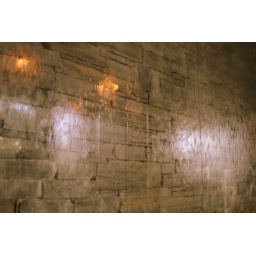
water feature in the boardwalk bar and grill